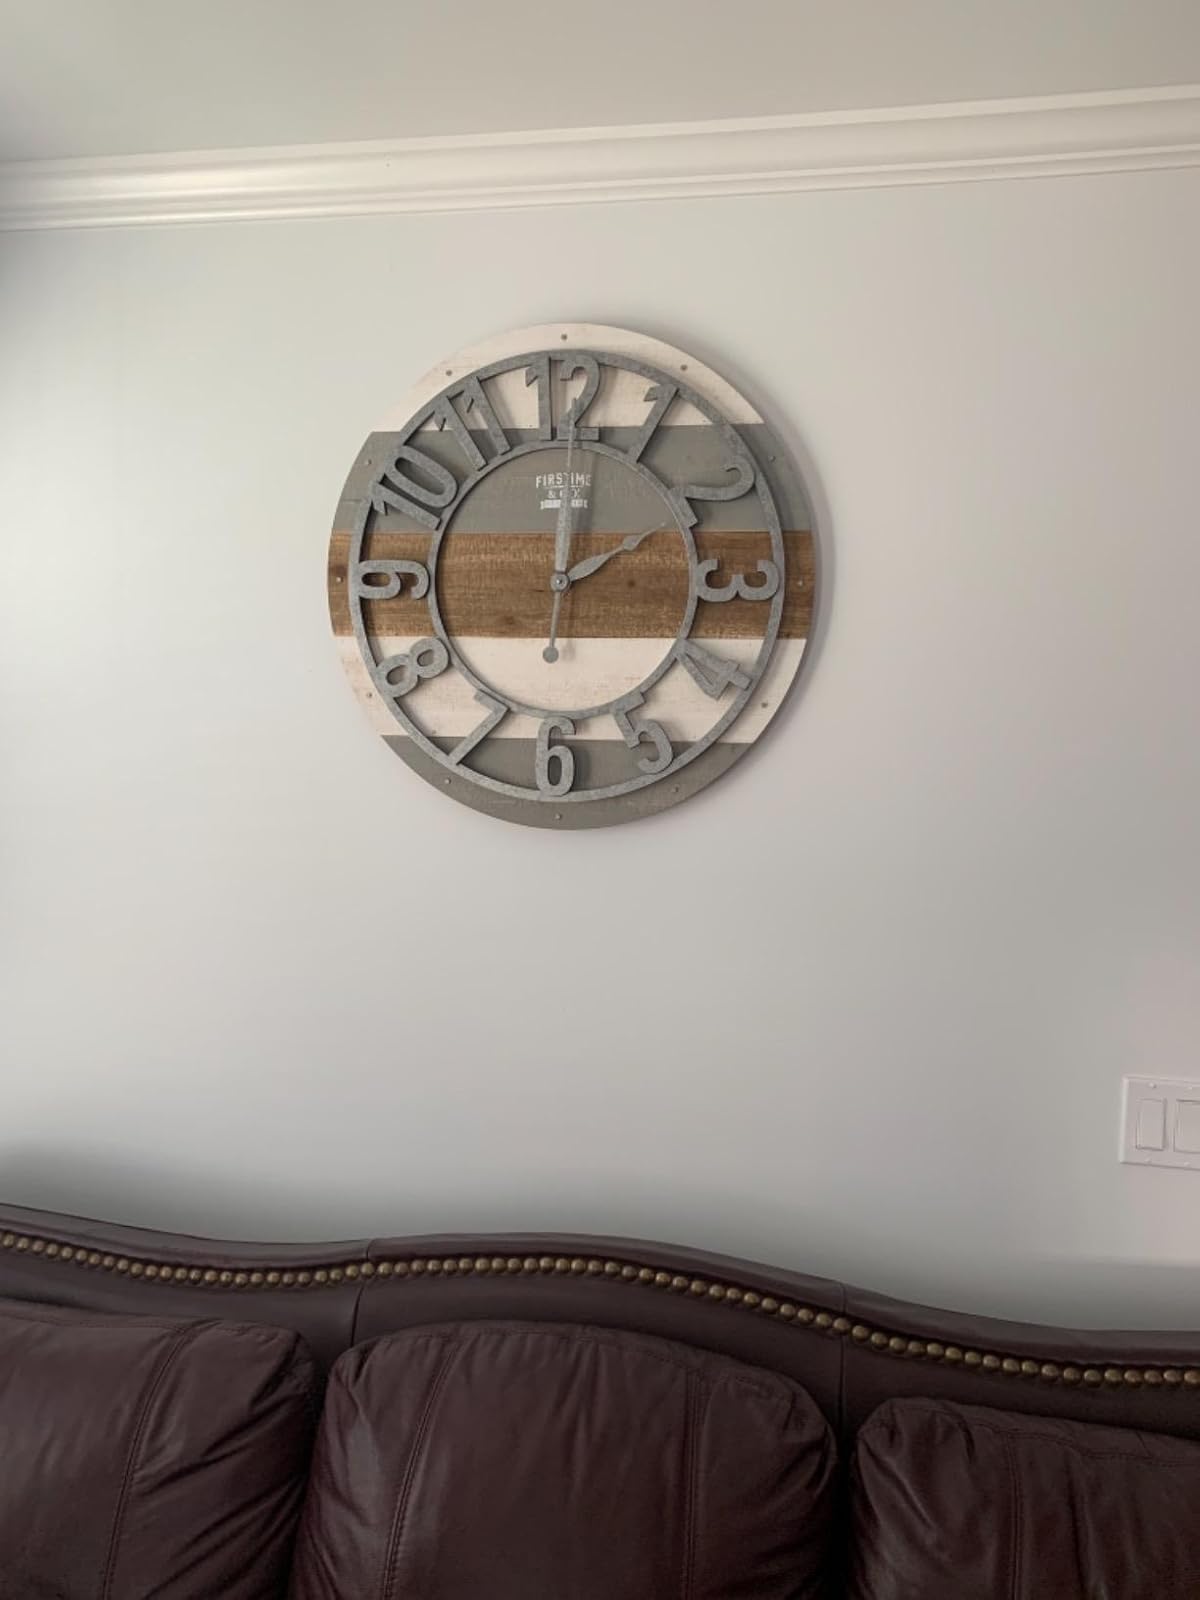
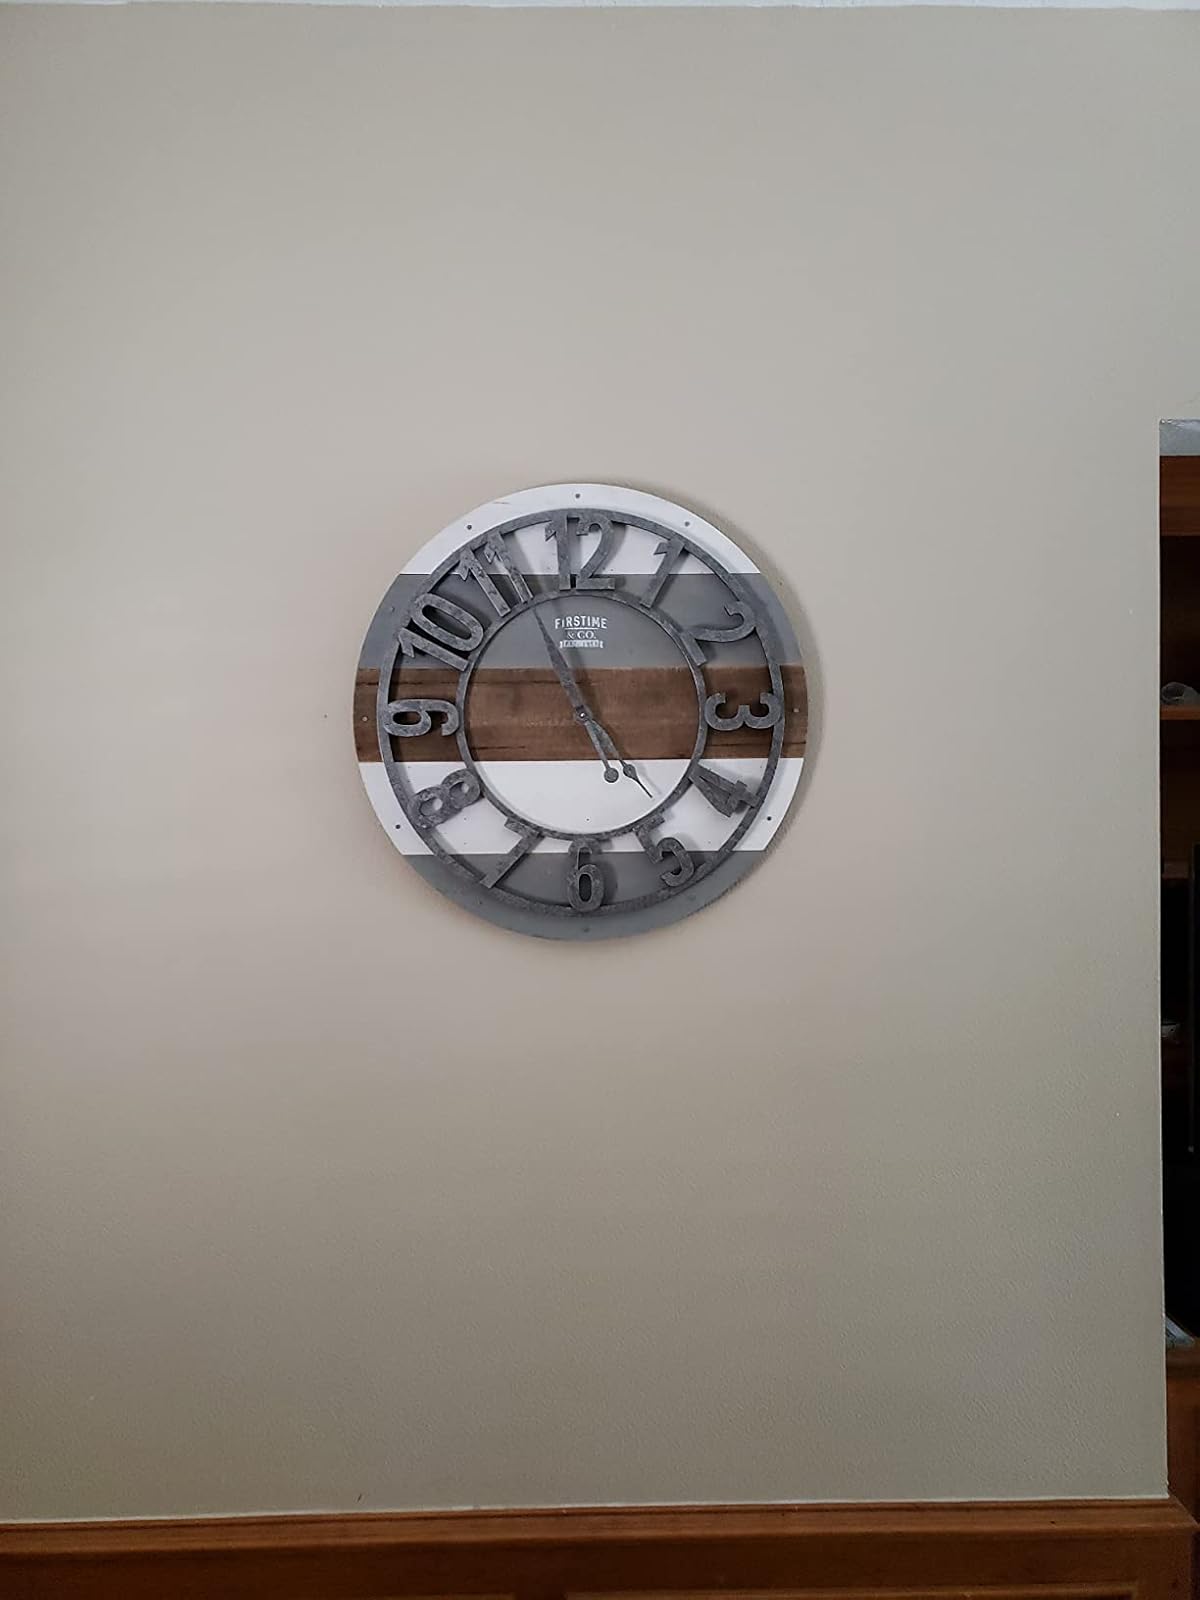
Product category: clock
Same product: yes